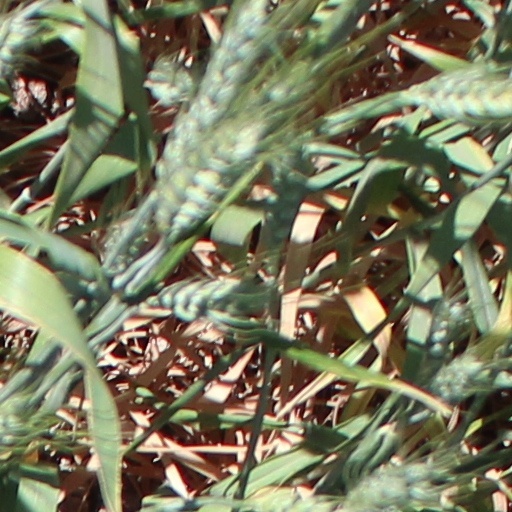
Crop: wheat